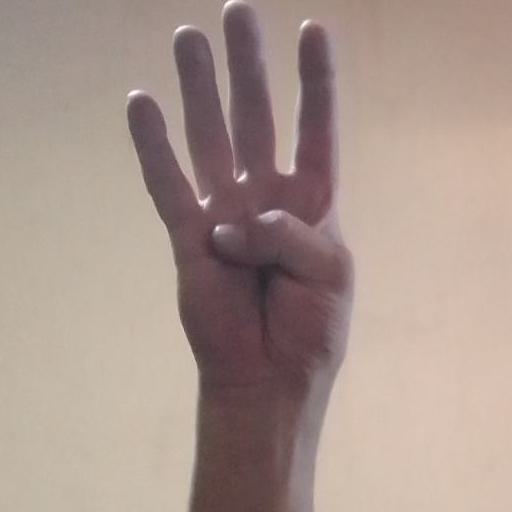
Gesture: four